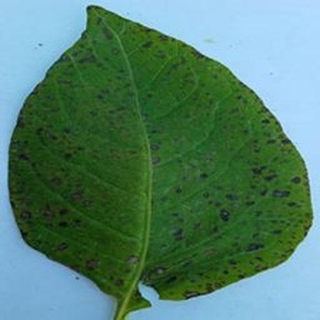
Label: potato_early_blight